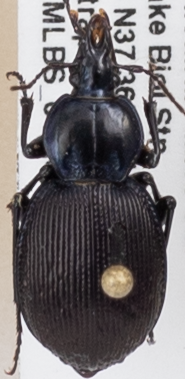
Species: Sphaeroderus stenostomus lecontei
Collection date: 2019-05-21
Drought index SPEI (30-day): -0.62
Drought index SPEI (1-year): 2.09
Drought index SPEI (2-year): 2.09